Cayley–Bacharach theorem

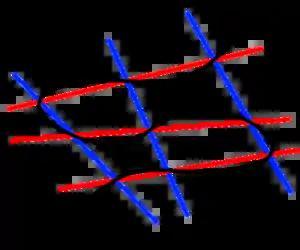
Image for 9-points theorem, special case, when both and are unions of 3 lines

In mathematics, the Cayley–Bacharach theorem is a statement about cubic curves (plane curves of degree three) in the projective plane . The original form states: